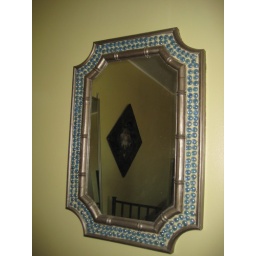
Large mirror framed with blue glass pebblespewter color around the frameasking for $35